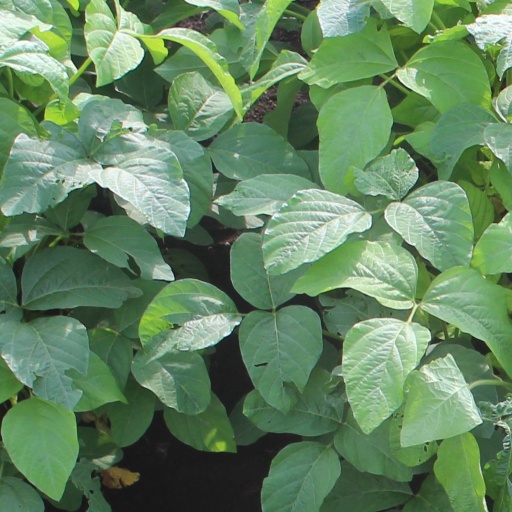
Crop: soybean